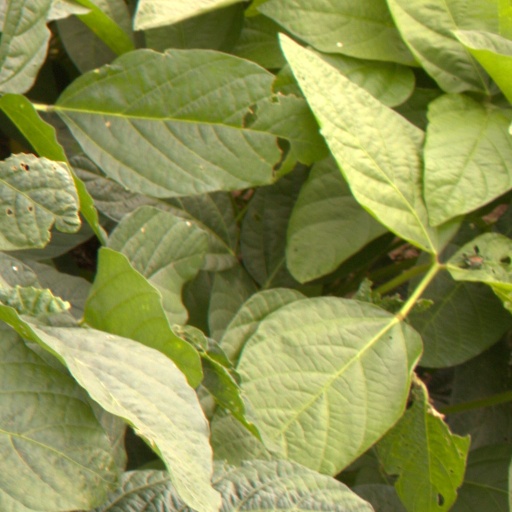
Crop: soybean